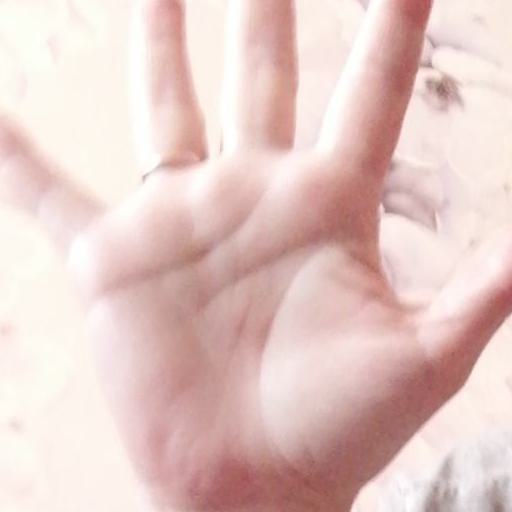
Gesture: palm